Feistritz an der Drau

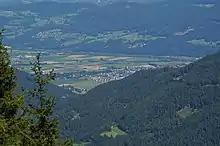
Feistritz an der Drau

Feistritz an der Drau, often referred to as simply Feistritz, is a village in the municipality of Paternion, in Carinthia, Austria.